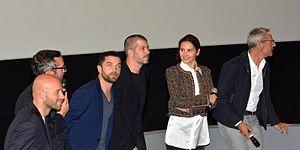
Avant-première du film ""Enragés"""
Enragés est un film franco-canadien réalisé par Éric Hannezo, sorti en 2015.